Master cylinder

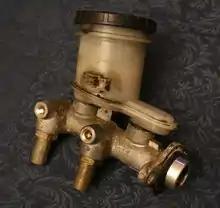
A master cylinder from a Geo Storm

In automotive engineering, the master cylinder is a control device that converts force (commonly from a driver's foot) into hydraulic pressure. This device controls slave cylinders located at the other end of the hydraulic brake system and/or the hydraulic clutch system.